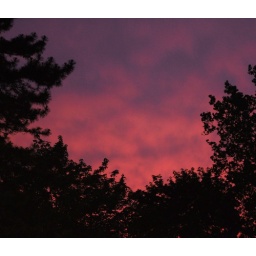
I've never seen a sky around here as red as this was last night righth after a fierce set of thunderstorms